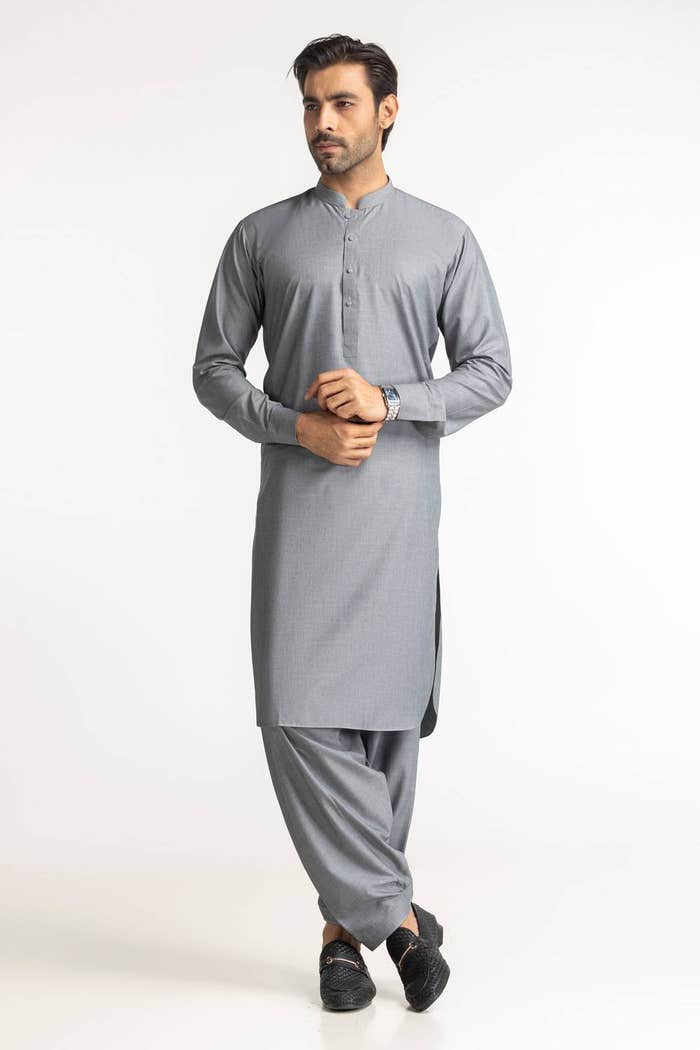
grey kurta pajamas